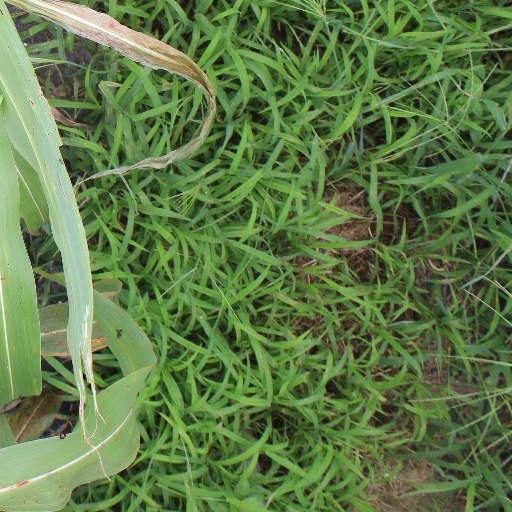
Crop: sorghum